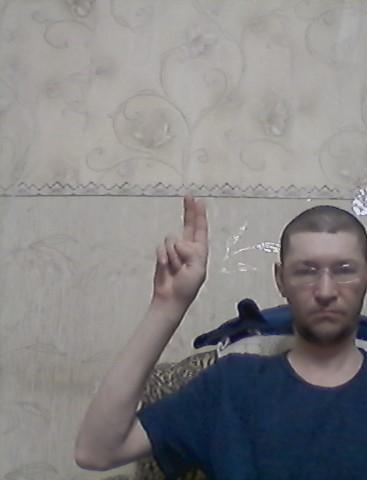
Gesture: two_up